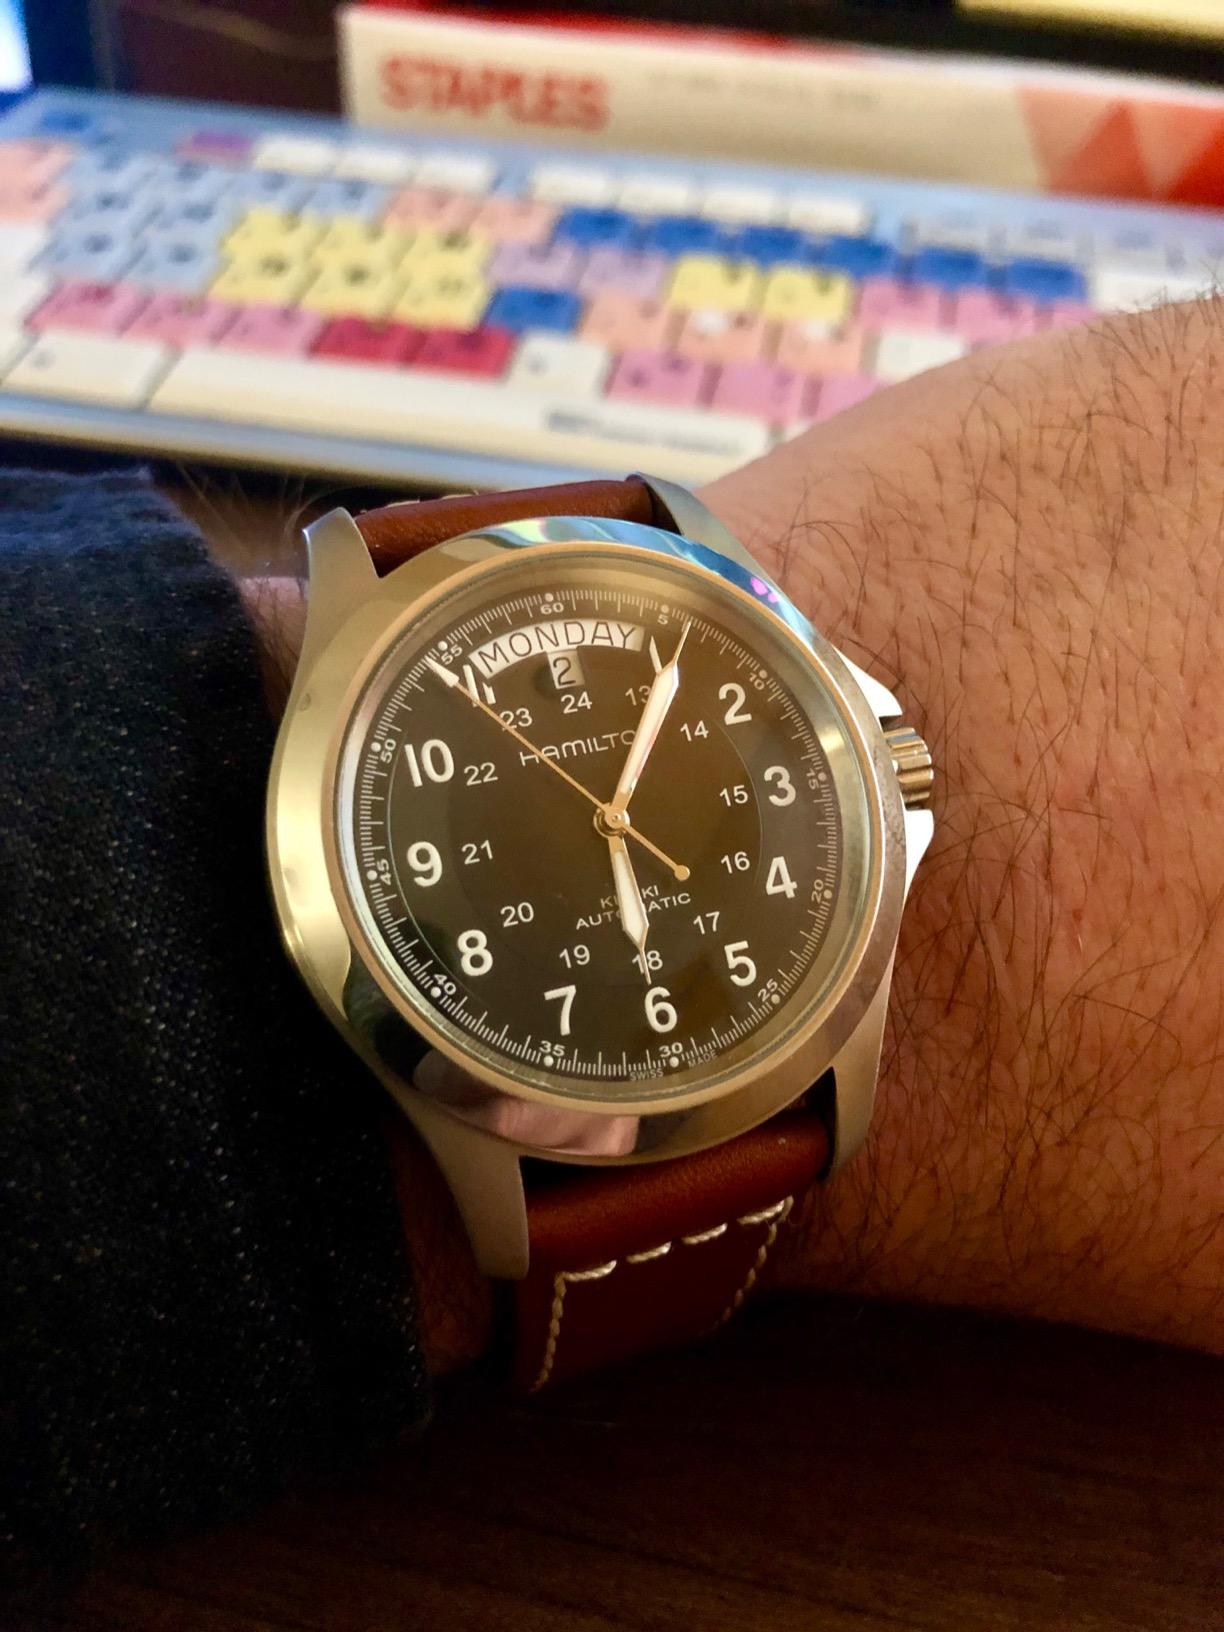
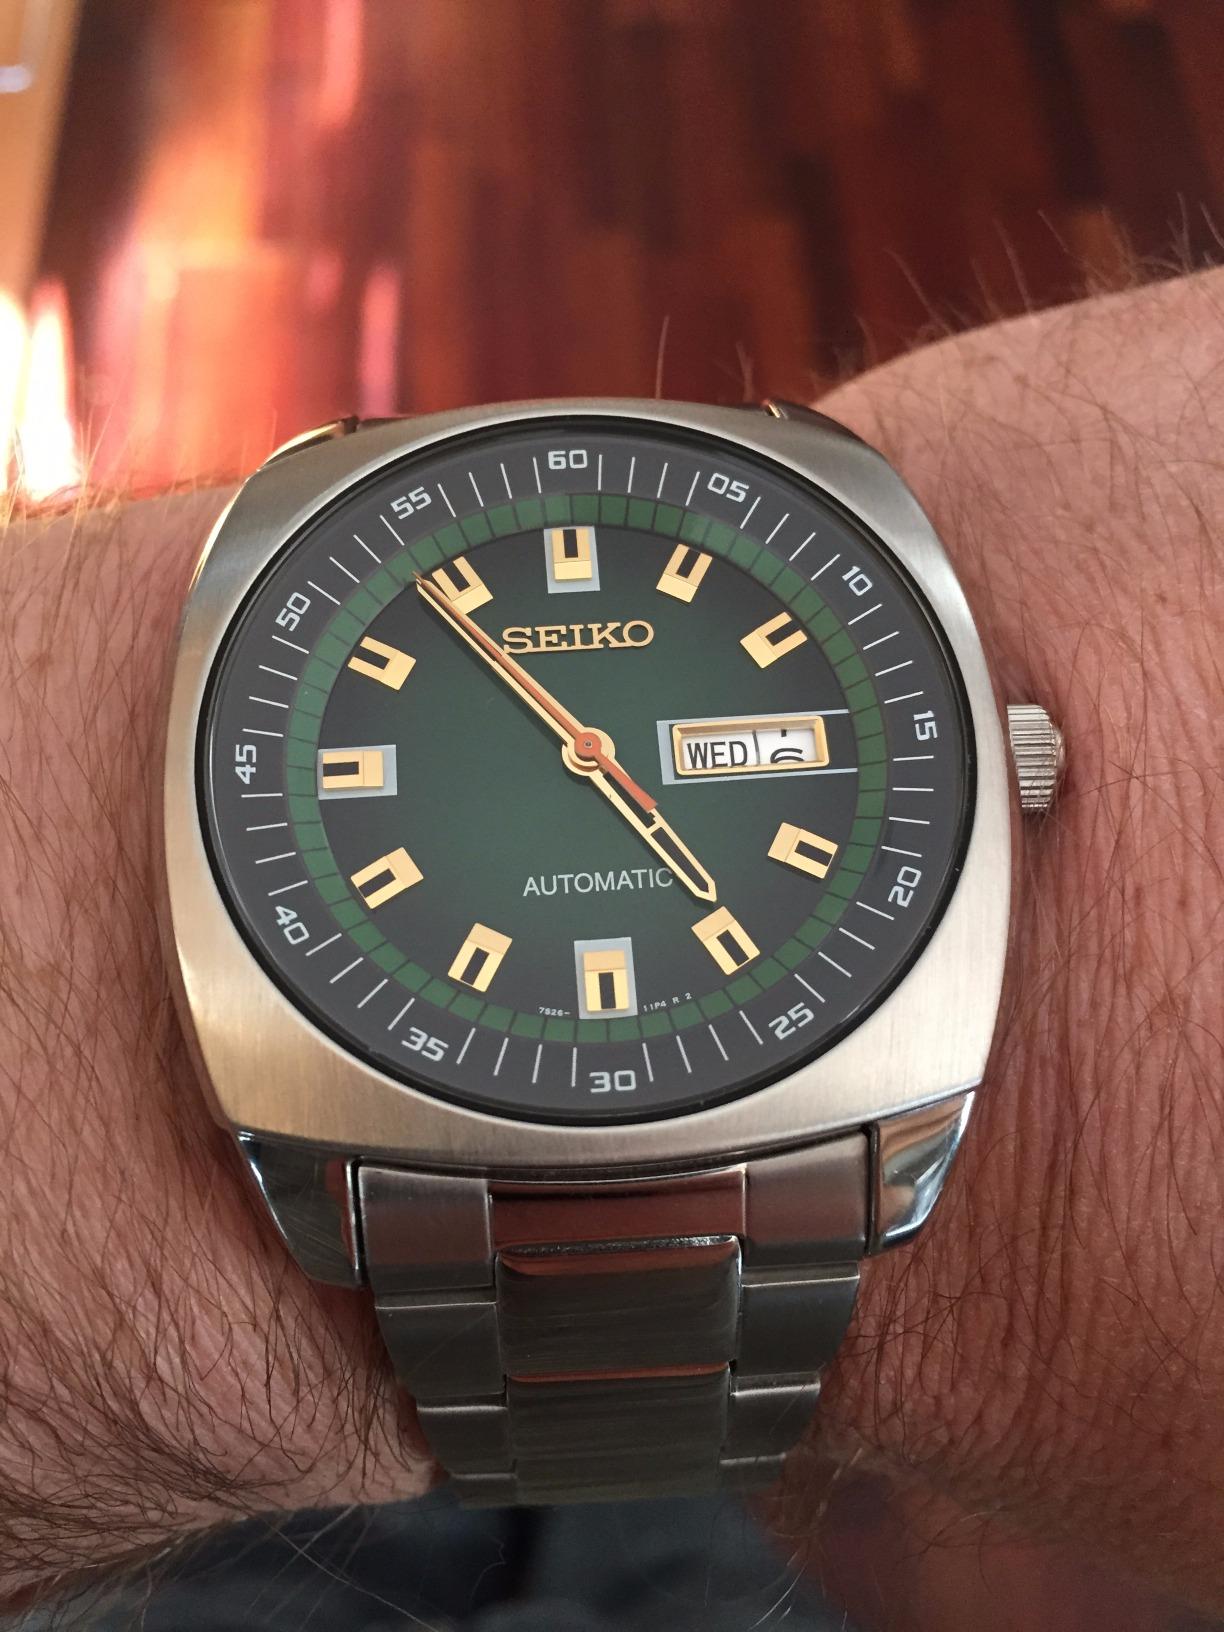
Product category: accessories_watch
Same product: no